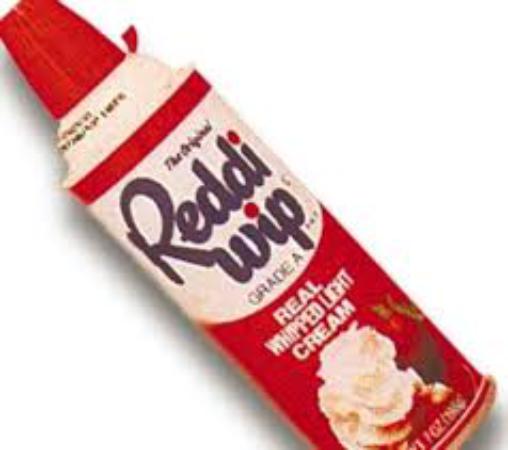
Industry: Food